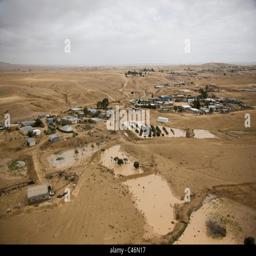
aerial photograph of a village